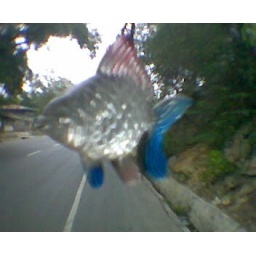
like the fish was swimming in the road...